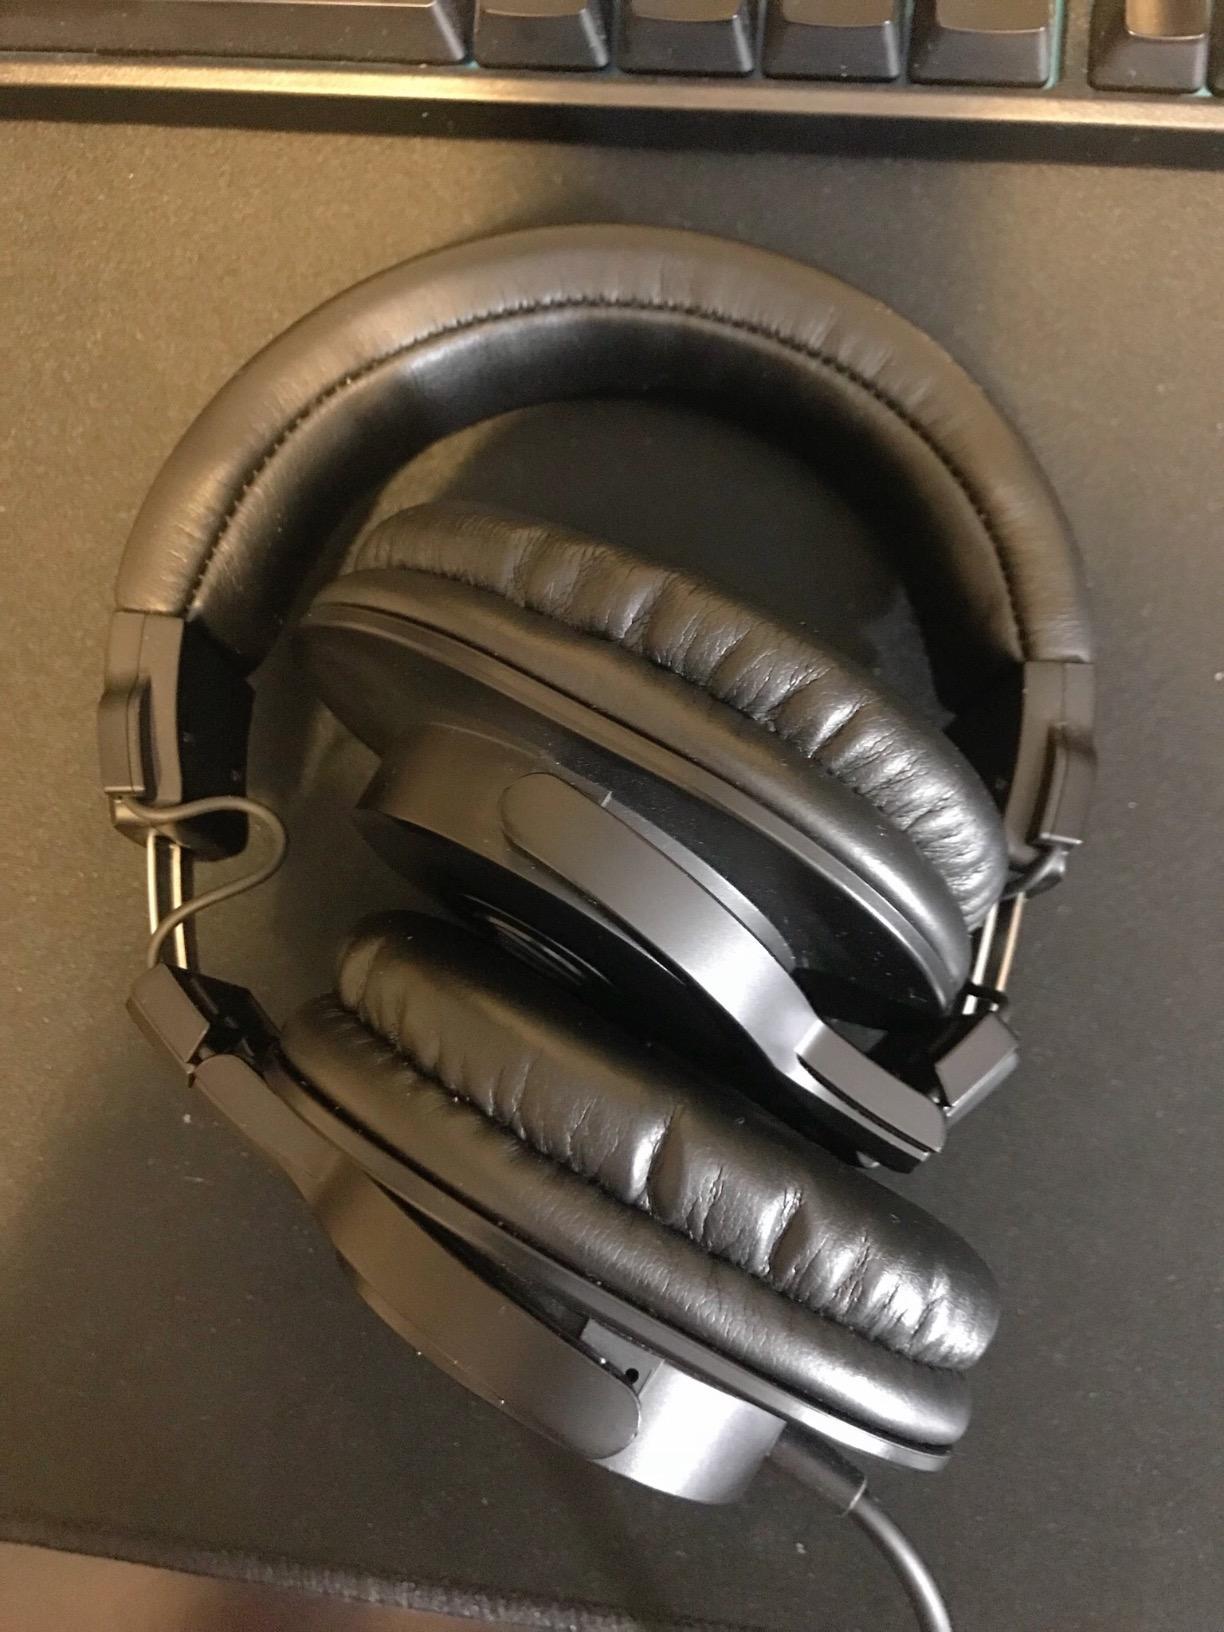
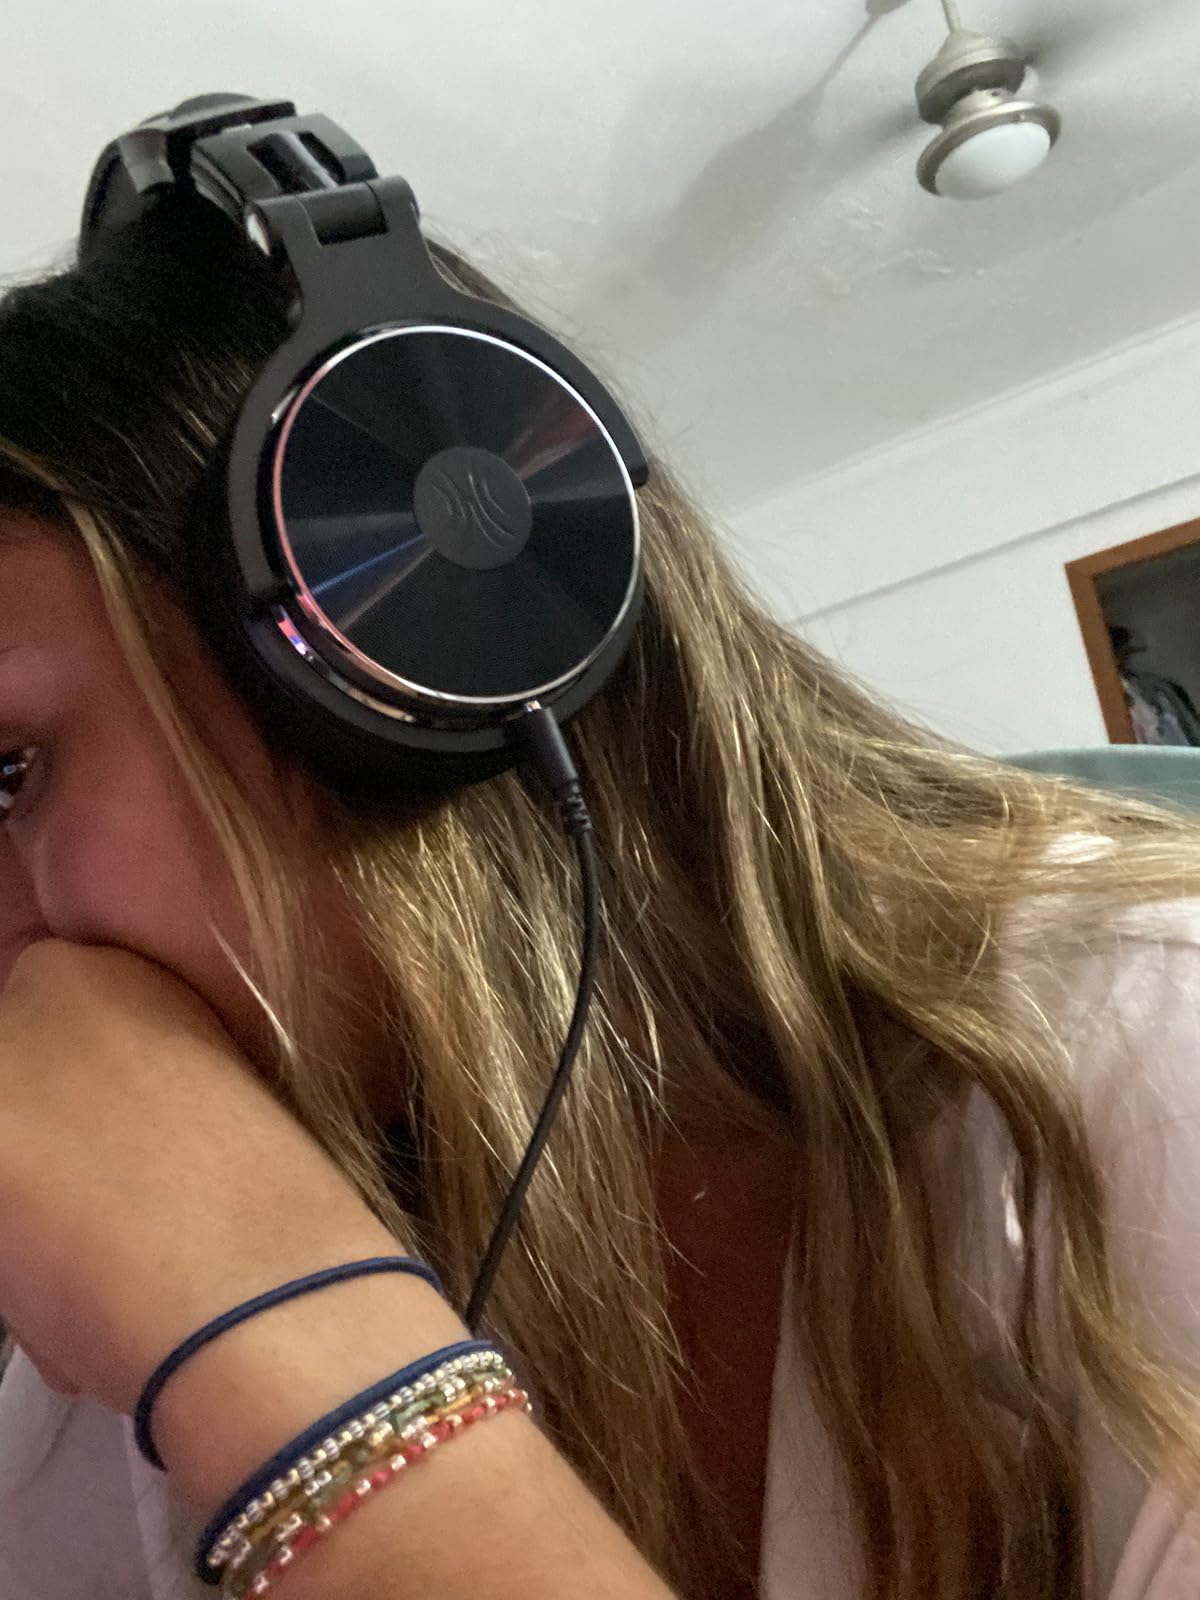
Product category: headphones
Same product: no